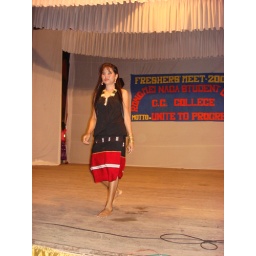
Jianthai dress in black shadow